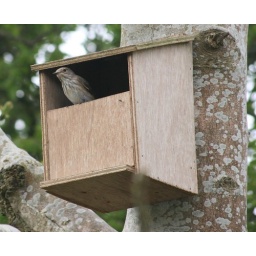
A pair of spotted flycatchers arrived yesterday and are now setting up home in one of our nest boxes